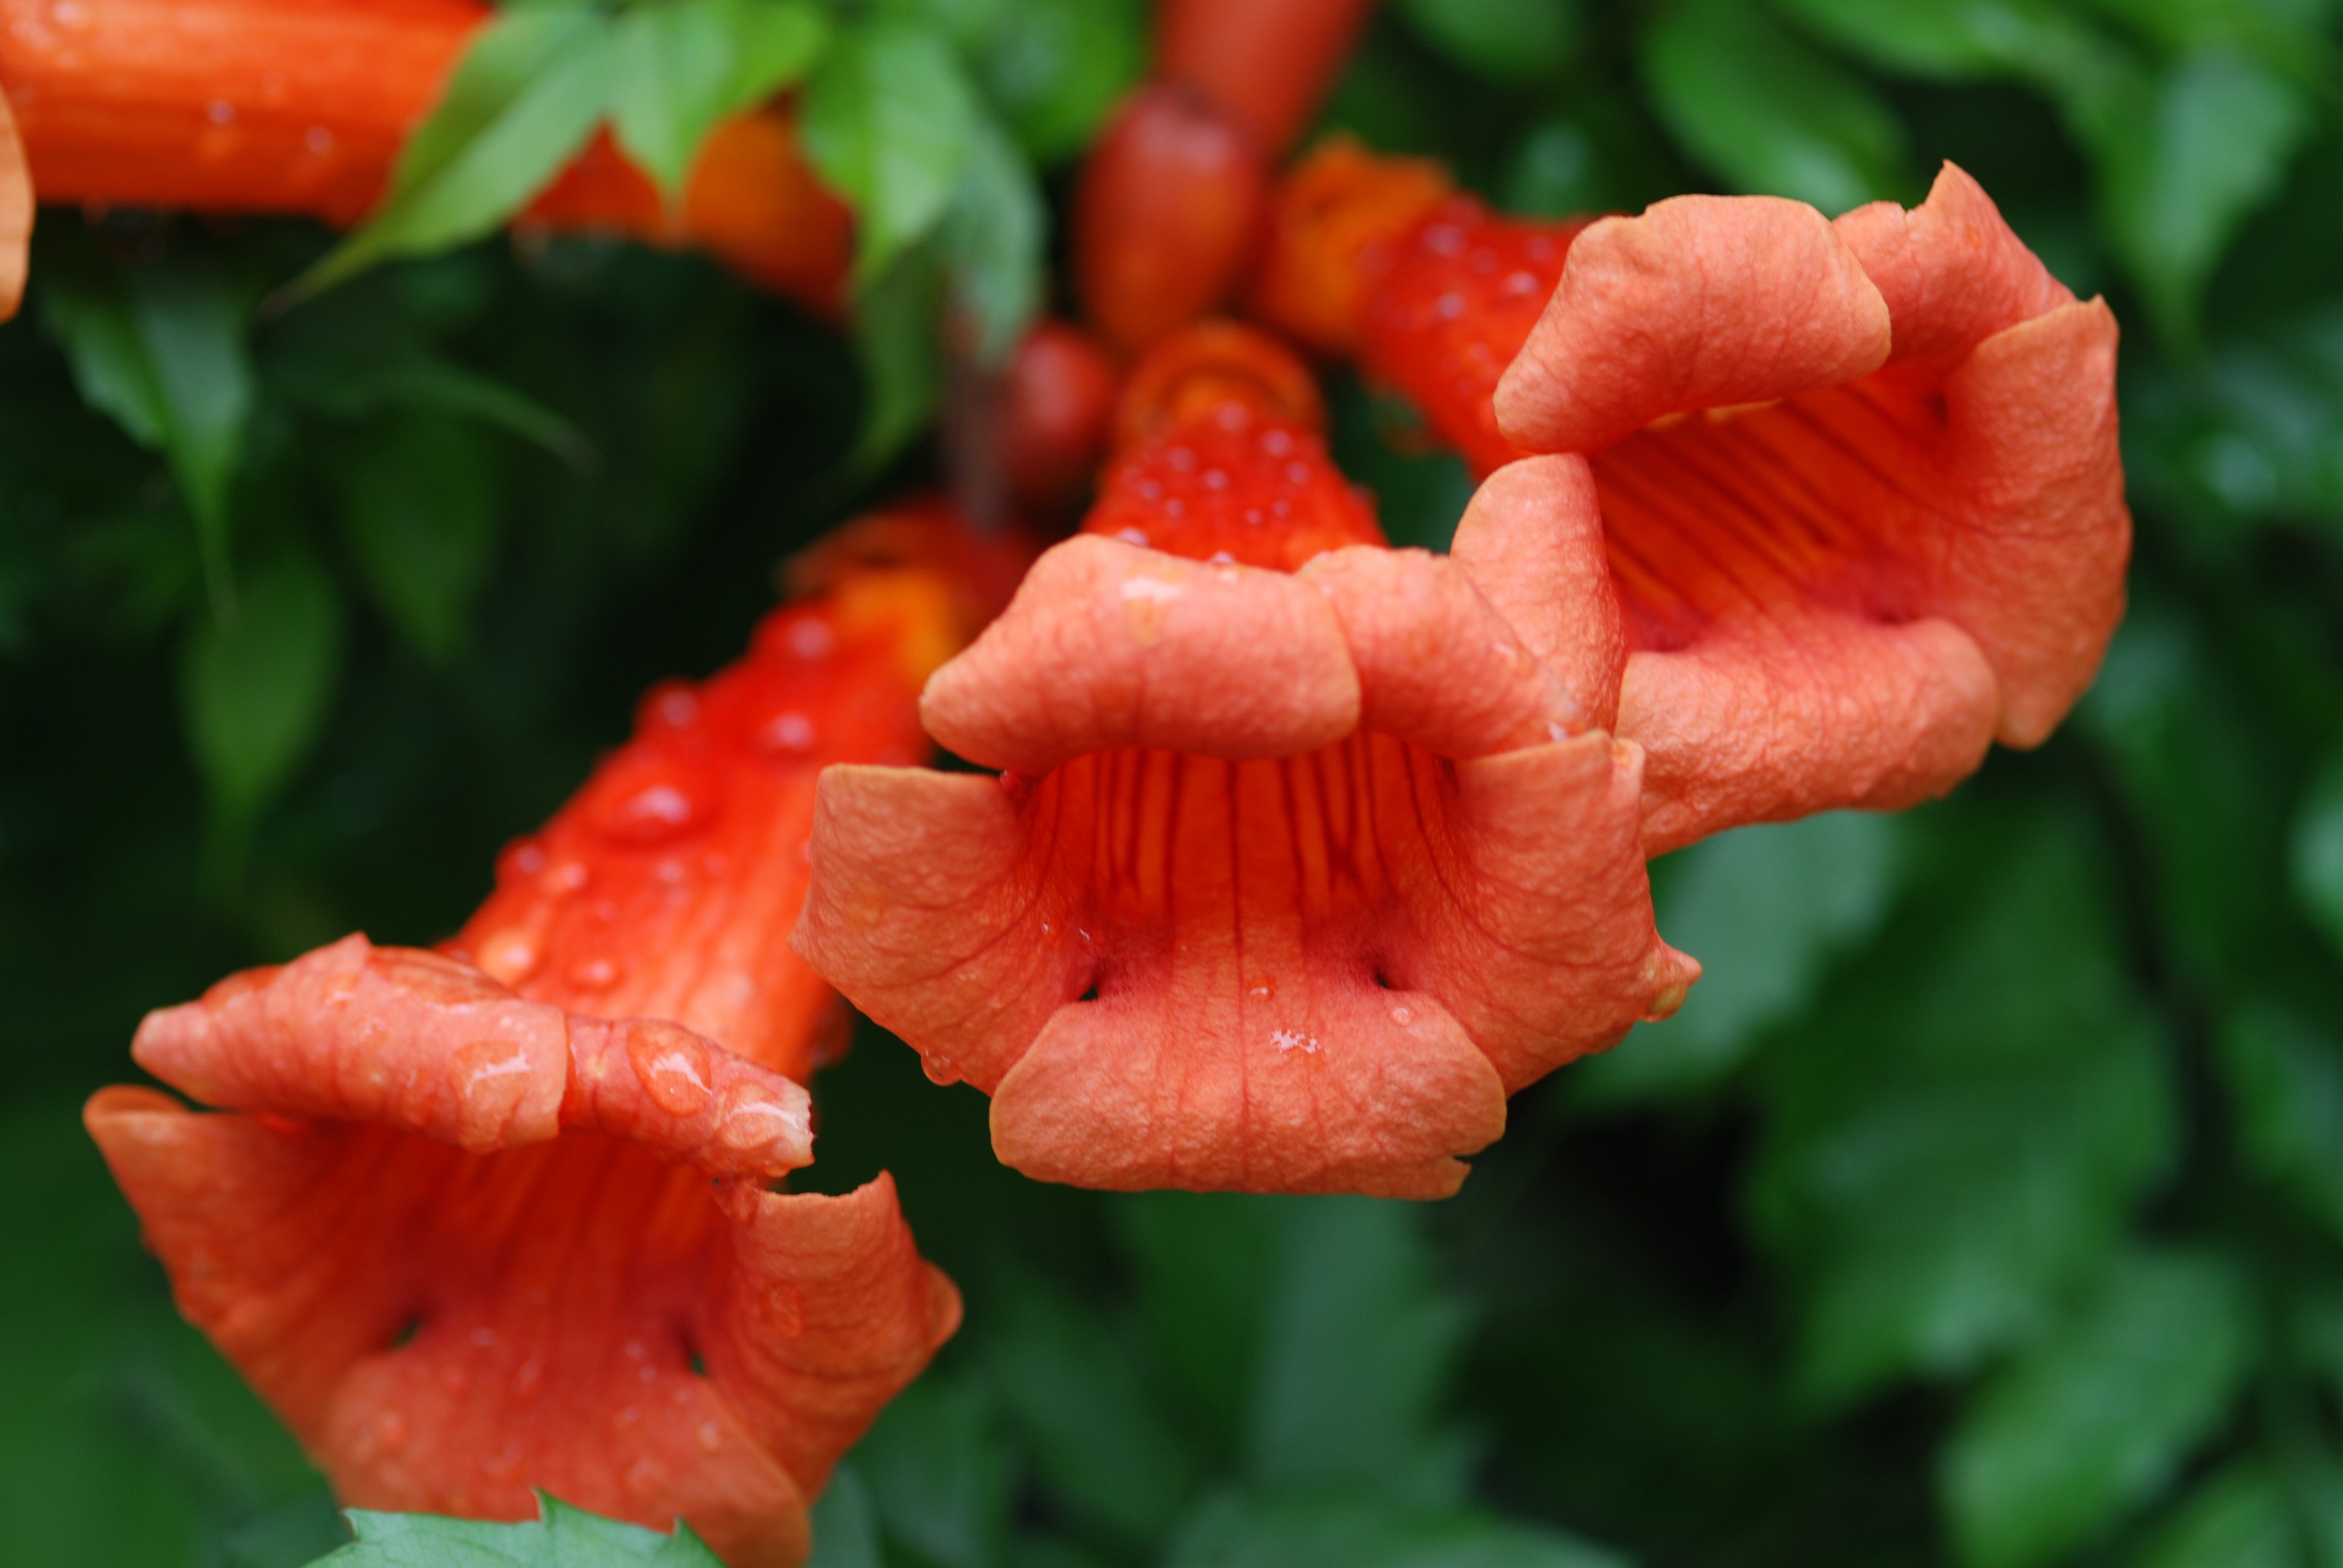
plant, leaf, tube, flower, petal, red, produce, ivy, natural, botany, flora, flowers, crane, flowering, macro photography, the vine, flowering plant, vermilion, annual plant, land plant, chinese trumpet vine, america nouzenkazura, radikansu, kudzu